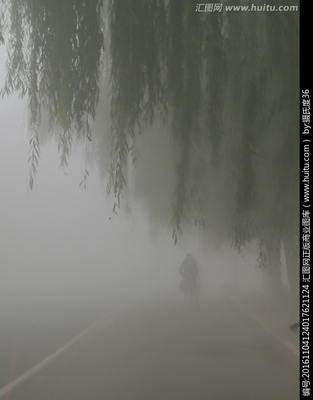
Weather: foggy or hazy